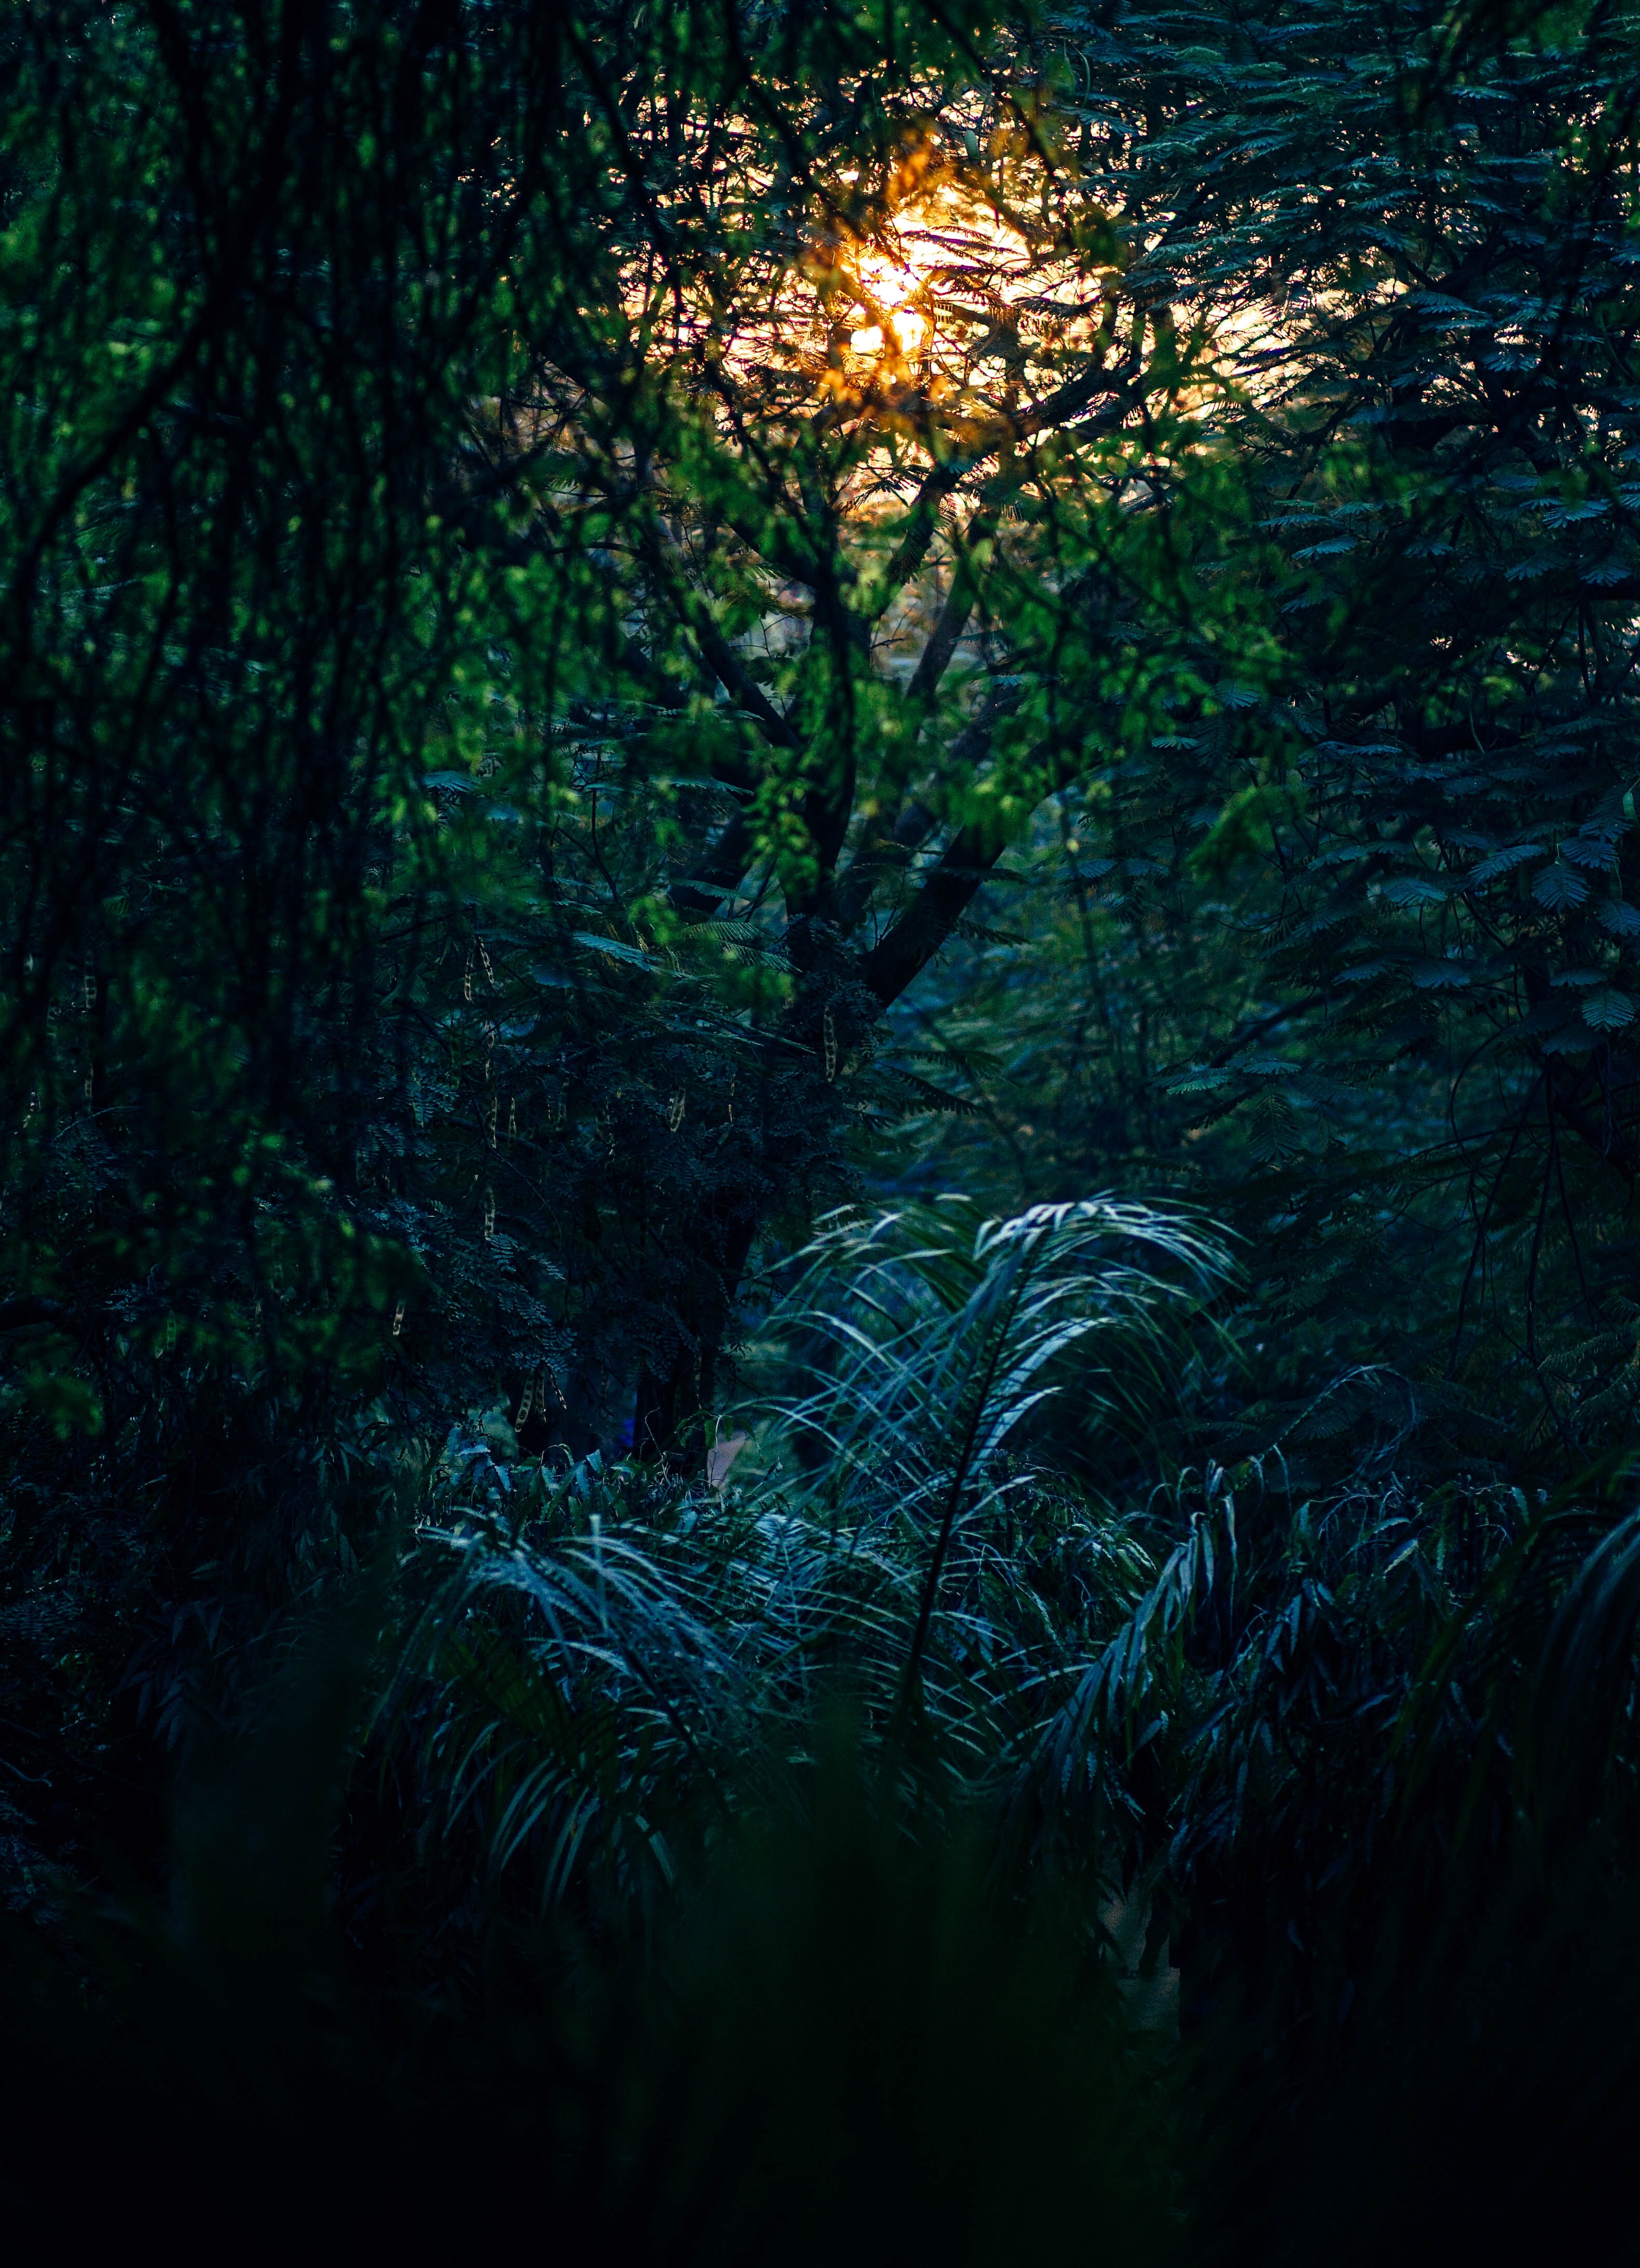
landscape, tree, nature, forest, branch, light, abstract, plant, sun, night, sunlight, texture, leaf, dawn, summer, dark, dusk, environment, foliage, evening, green, jungle, palm, scenic, color, natural, scenery, darkness, invertebrate, close up, trees, outdoors, background, rainforest, bright, woodland, habitat, ecosystem, natural environment, computer wallpaper